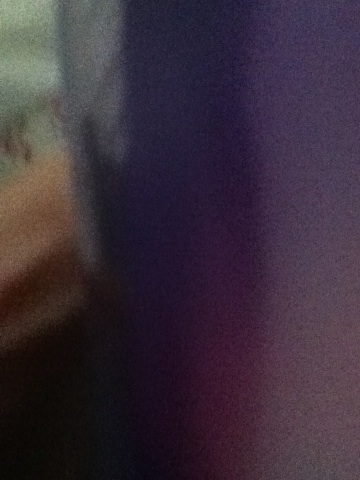Question: Can you tell me if this is lotion or shower gel?
Answer: unanswerable